The Steamship Owner

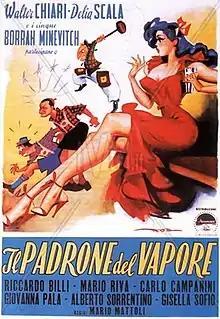
Film poster

The Steamship Owner (Italian: Il padrone del vapore) is a 1951 Italian comedy film directed by Mario Mattoli and starring Walter Chiari, Delia Scala and Carlo Campanini. The film's sets were designed by the art director Alberto Boccianti.